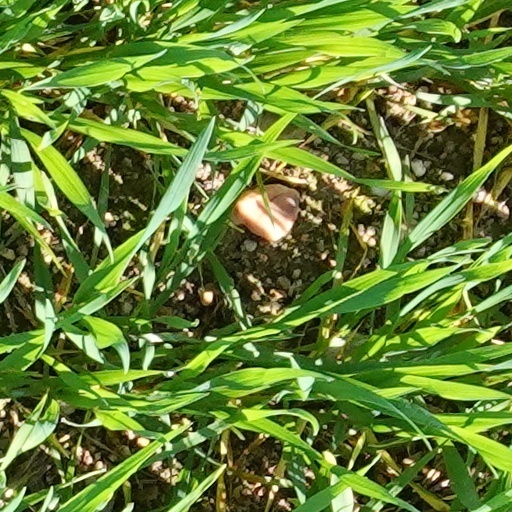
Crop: wheat